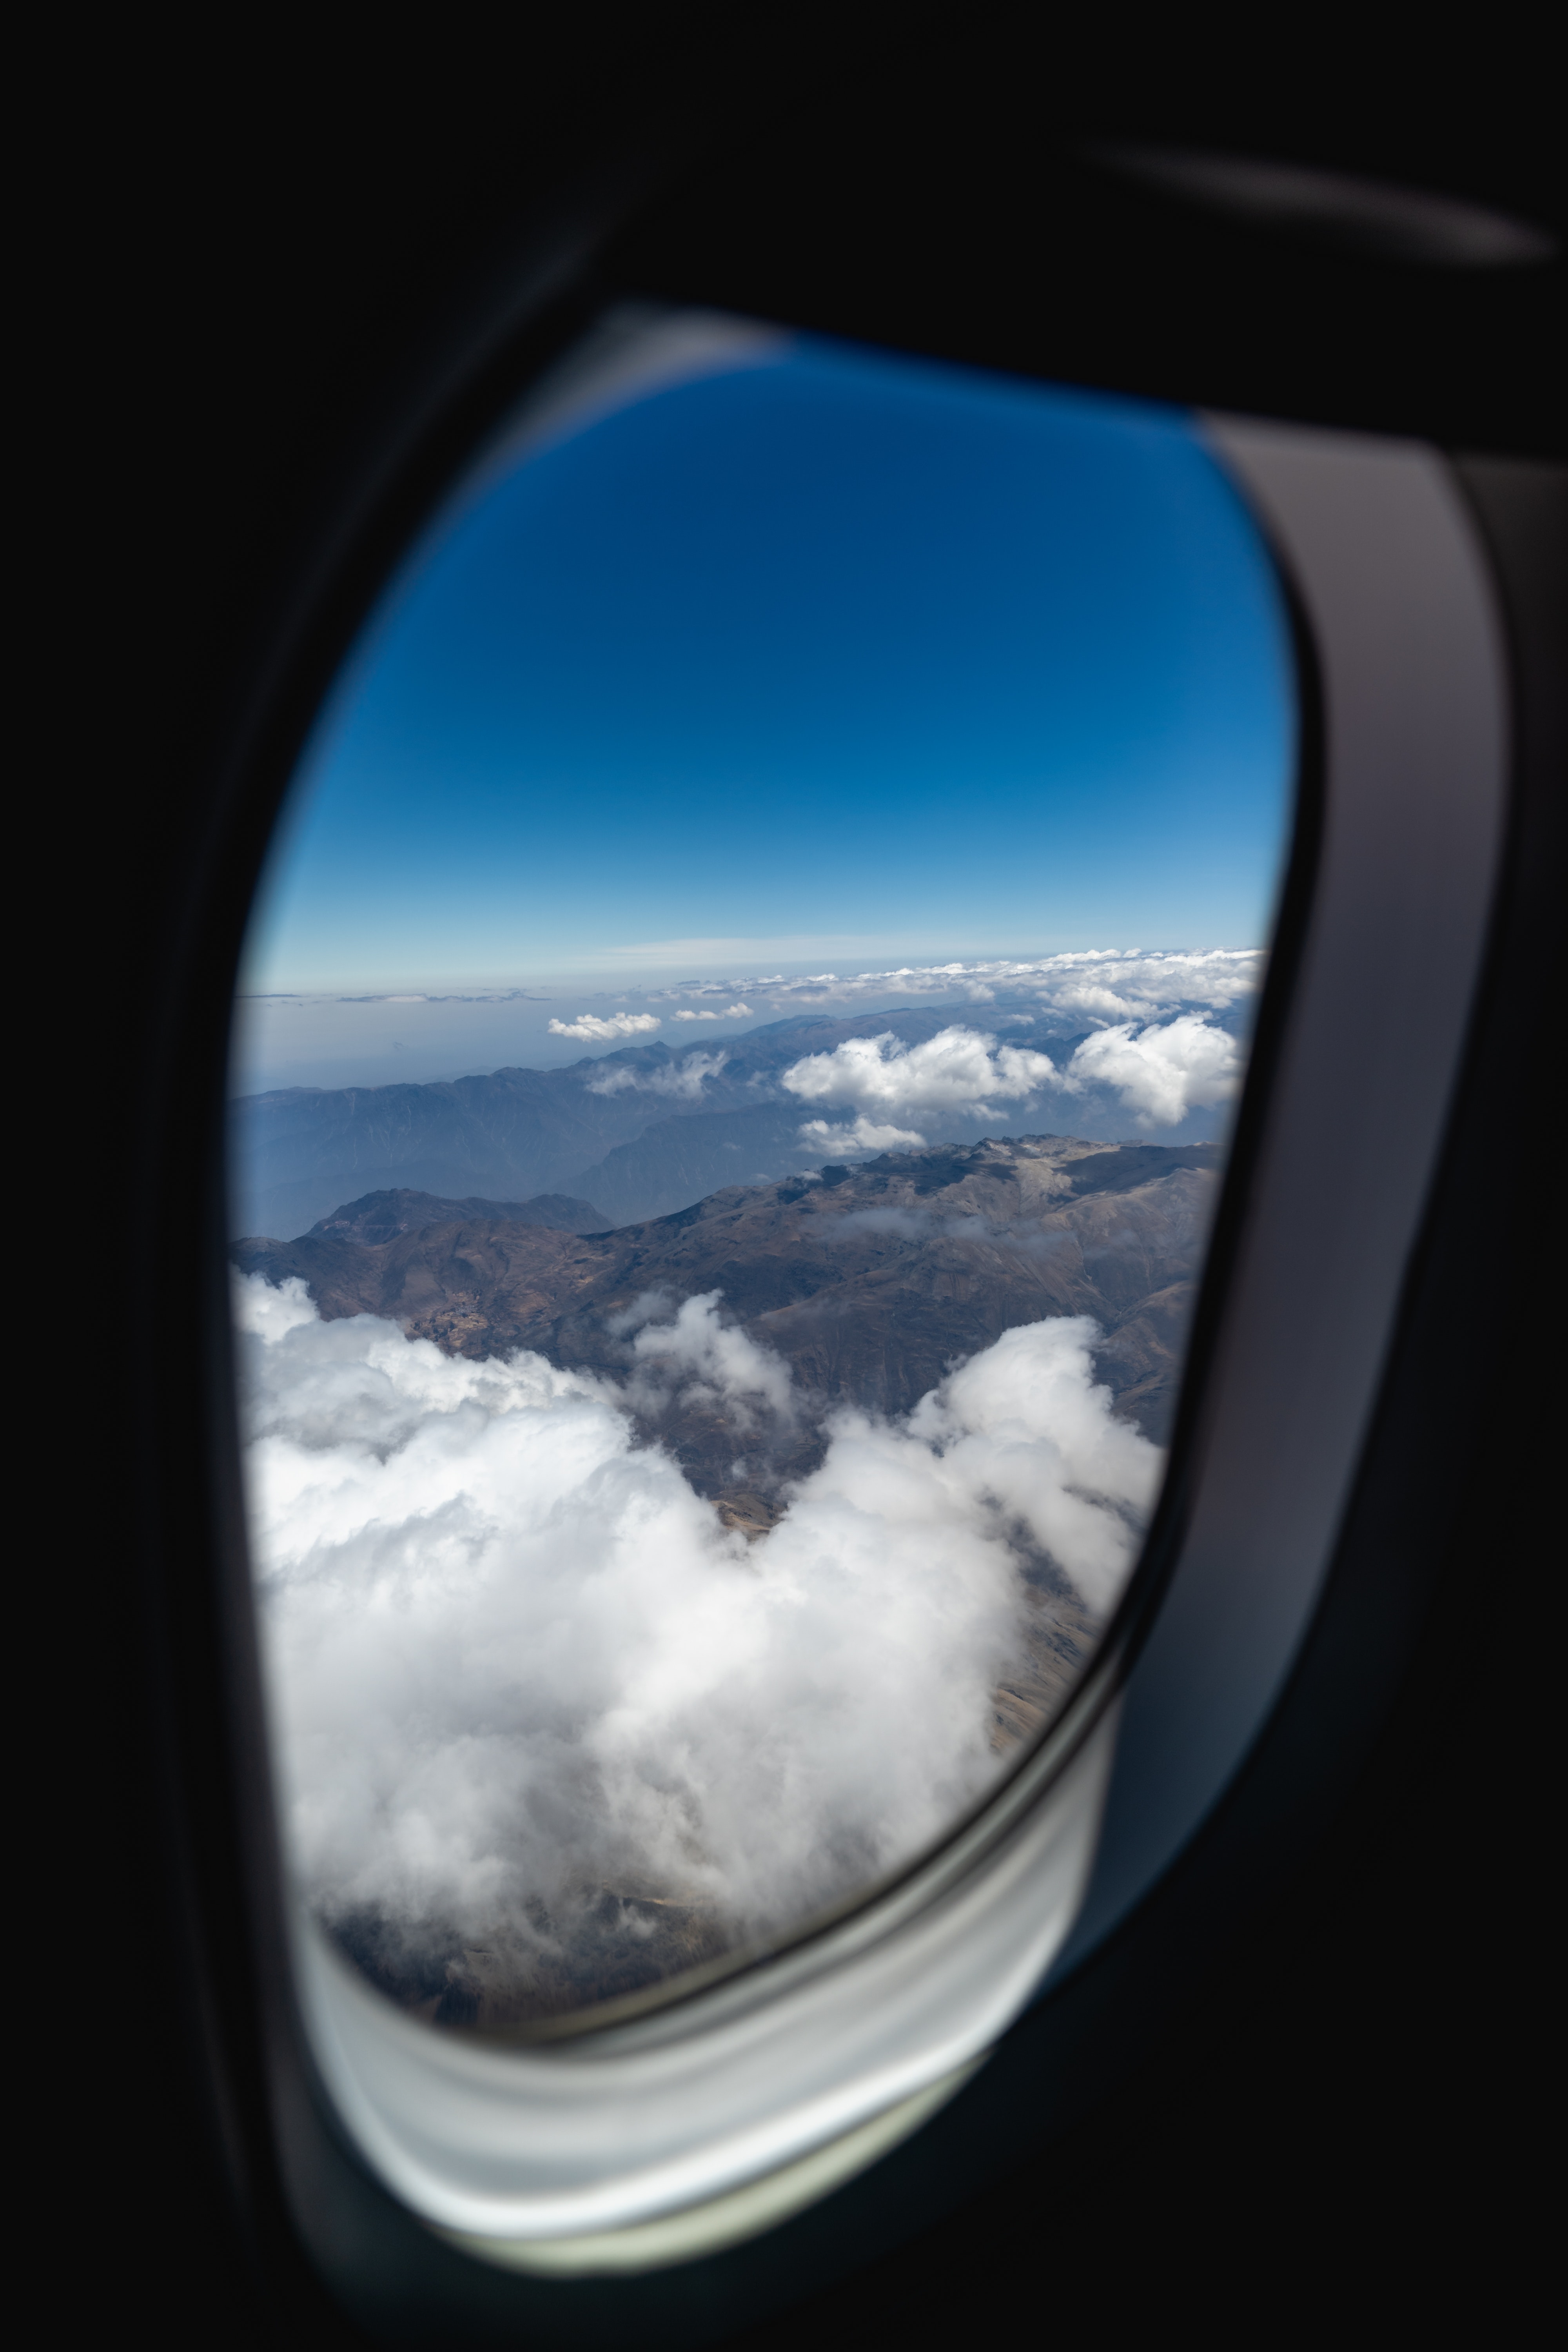
sky, air travel, window, cloud, atmosphere, airline, mountain range, photography, horizon, airliner, earth, mountain, wing